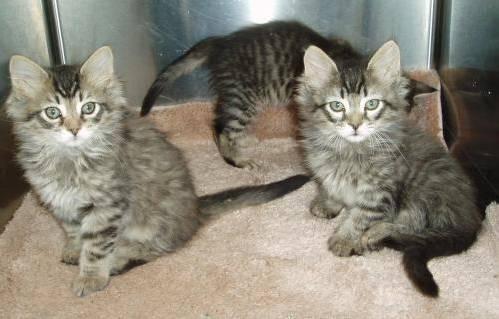
cat